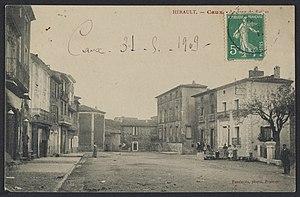
Caux - Le Jeu de Ballon
Caux est une commune française située dans le département de l'Hérault, en région Occitanie.